The King of Fighters 2002

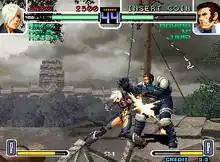
Example of Kyo Kusanagi (left) in MAX mode, using his stronger moves to attack Whip (right).

"The King of Fighters 2002" discards the 4-on-4 "Striker Match" format used in the previous three games in the series and returns to the 3-on-3 Battle format originally used in the series up until "KOF '98".